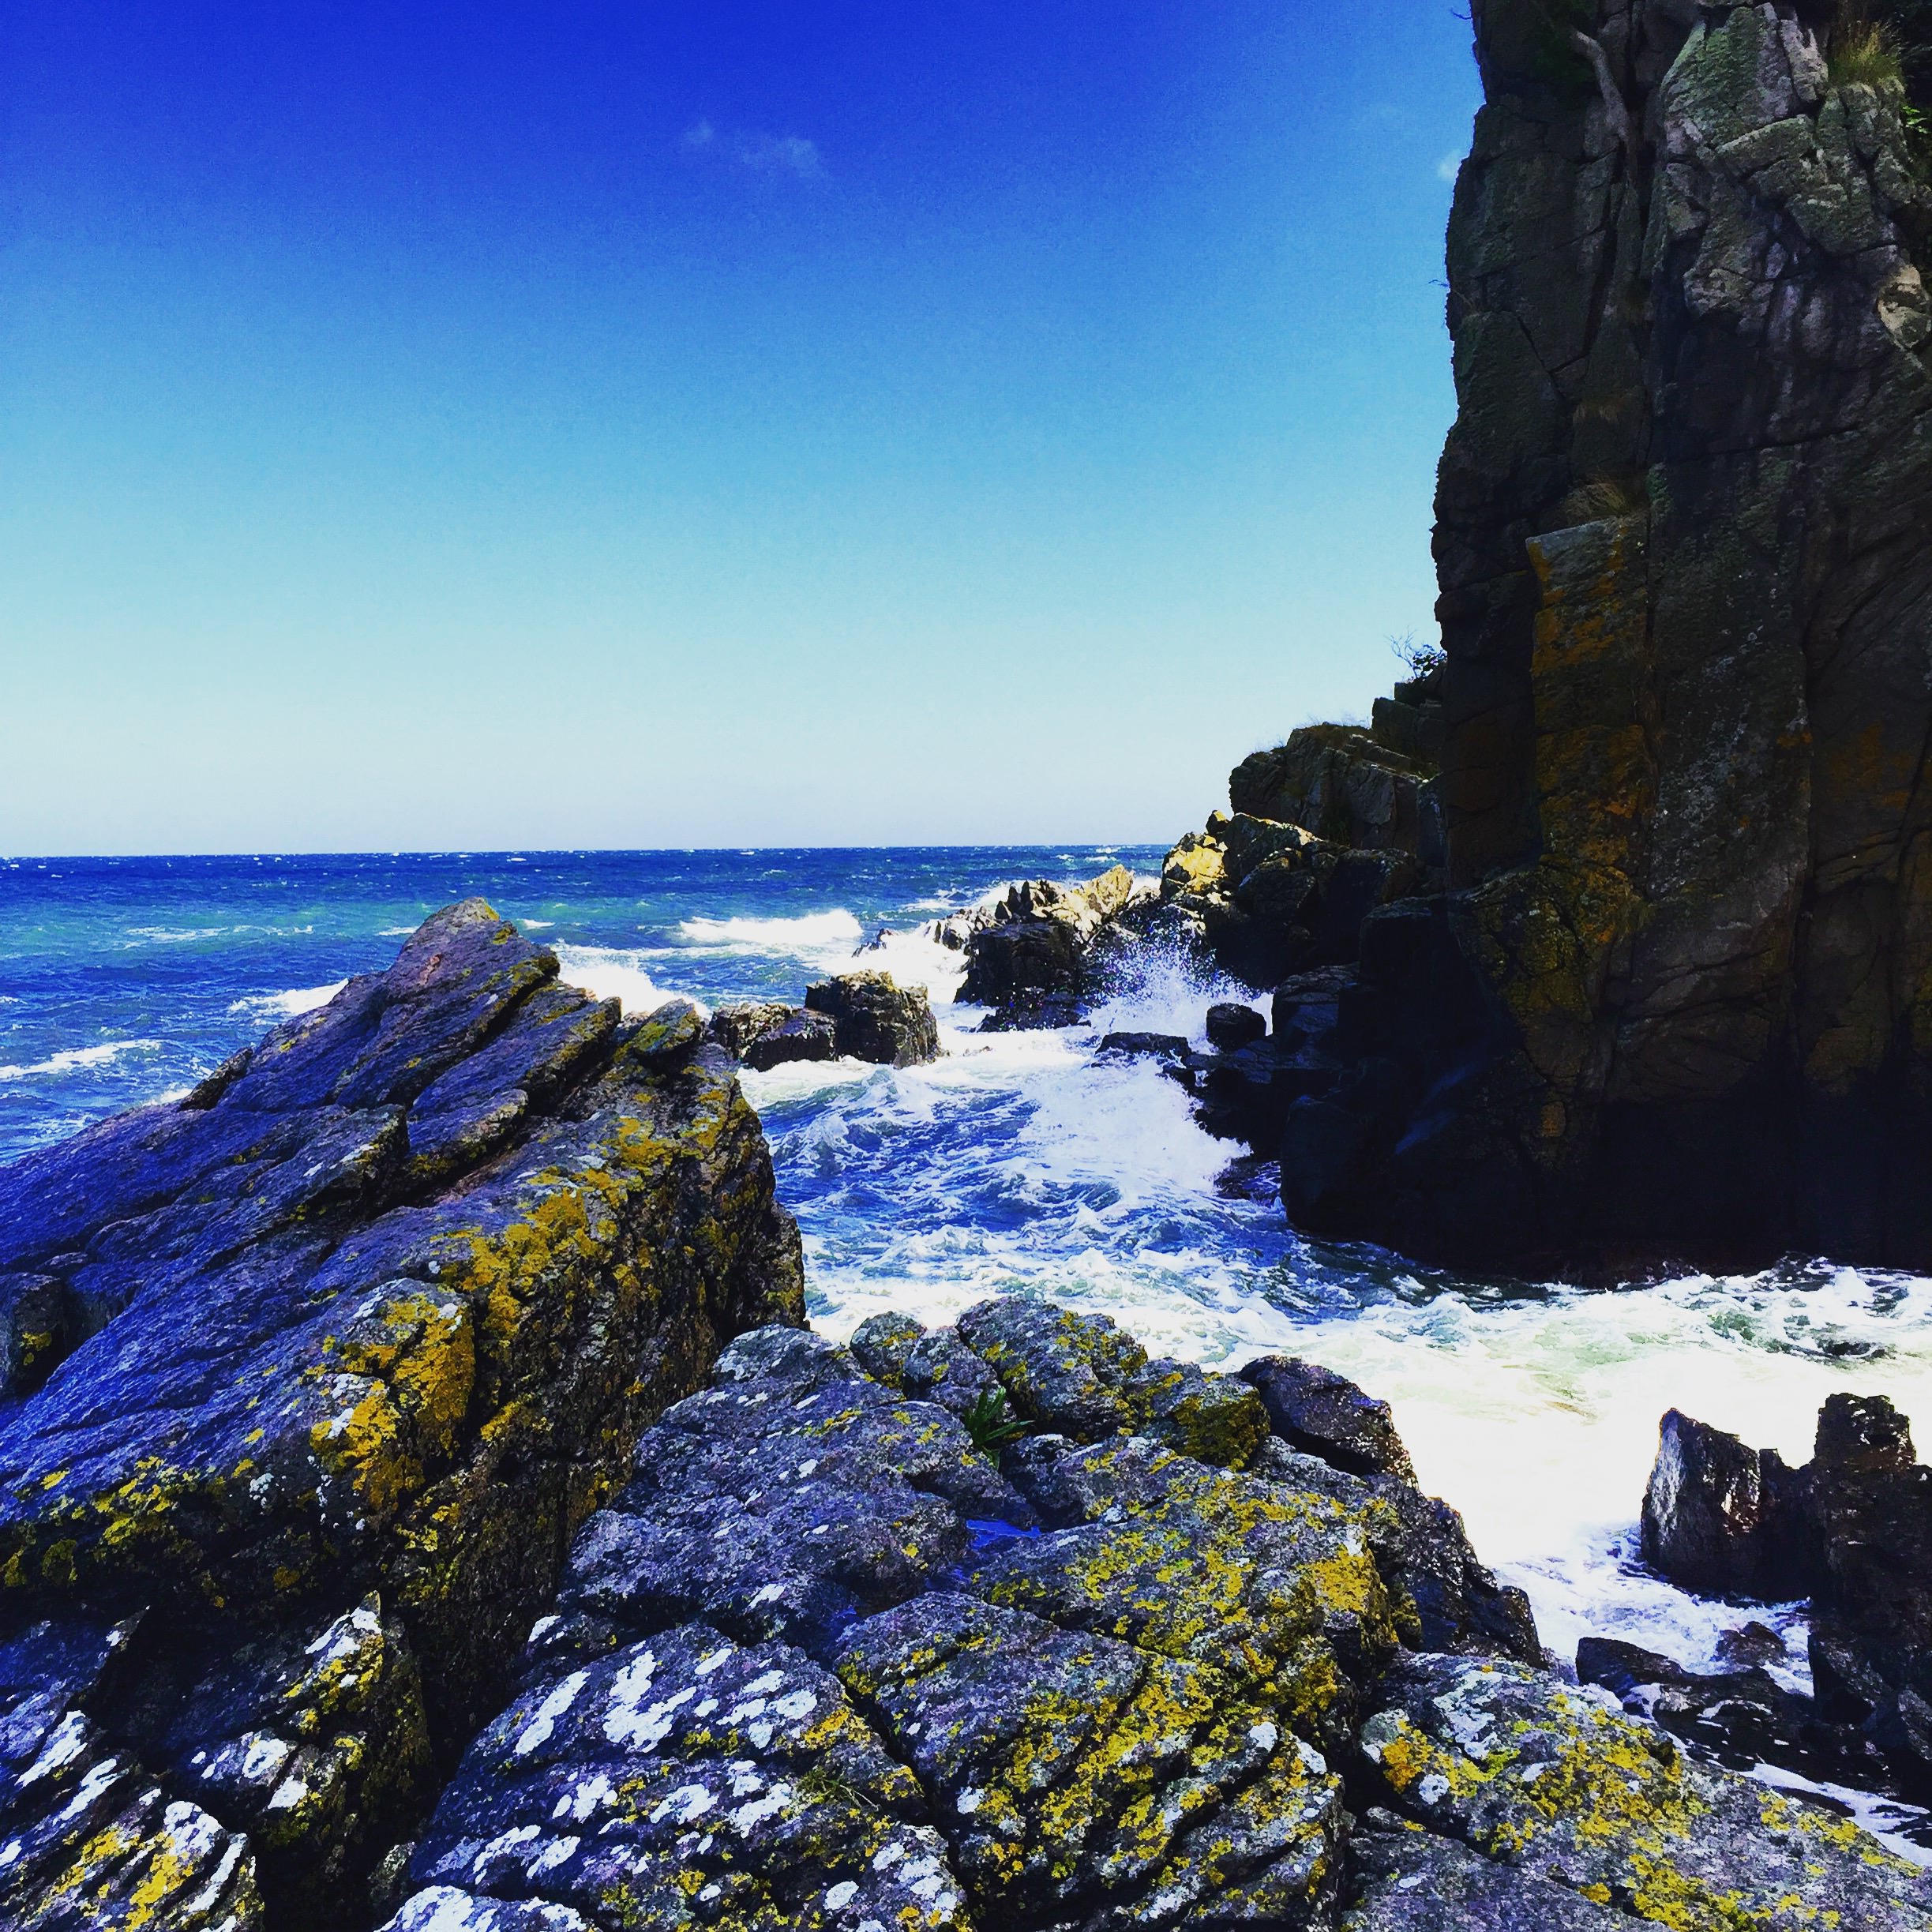
beach, landscape, sea, coast, water, nature, rock, ocean, mountain, sky, shore, wave, summer, vacation, travel, cliff, cove, reflection, scenic, tropical, seascape, bay, island, seashore, terrain, material, body of water, rocks, outdoors, waves, cape, landform, geographical feature